Chaldron

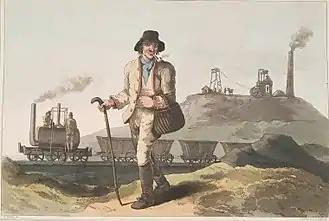
John Blenkinsop's pioneering locomotive pulling several chaldrons (1813).

Chaldron waggon at Beamish.